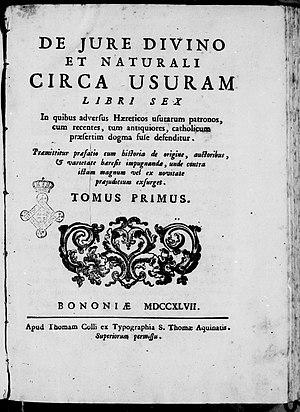
Pietro et Girolamo Ballerini, deux frères, sont des prêtres catholiques, théologiens, canonistes et philologues italiens qui collaborèrent l'un avec l'autre. Pietro est né à Vérone le 7 septembre 1698 et est mort le 28 mars 1769. Girolamo est né à Vérone le 29 janvier 1701 et est mort le 23 avril 1781.